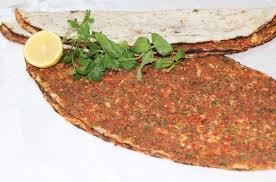
Yemek: lahmacun